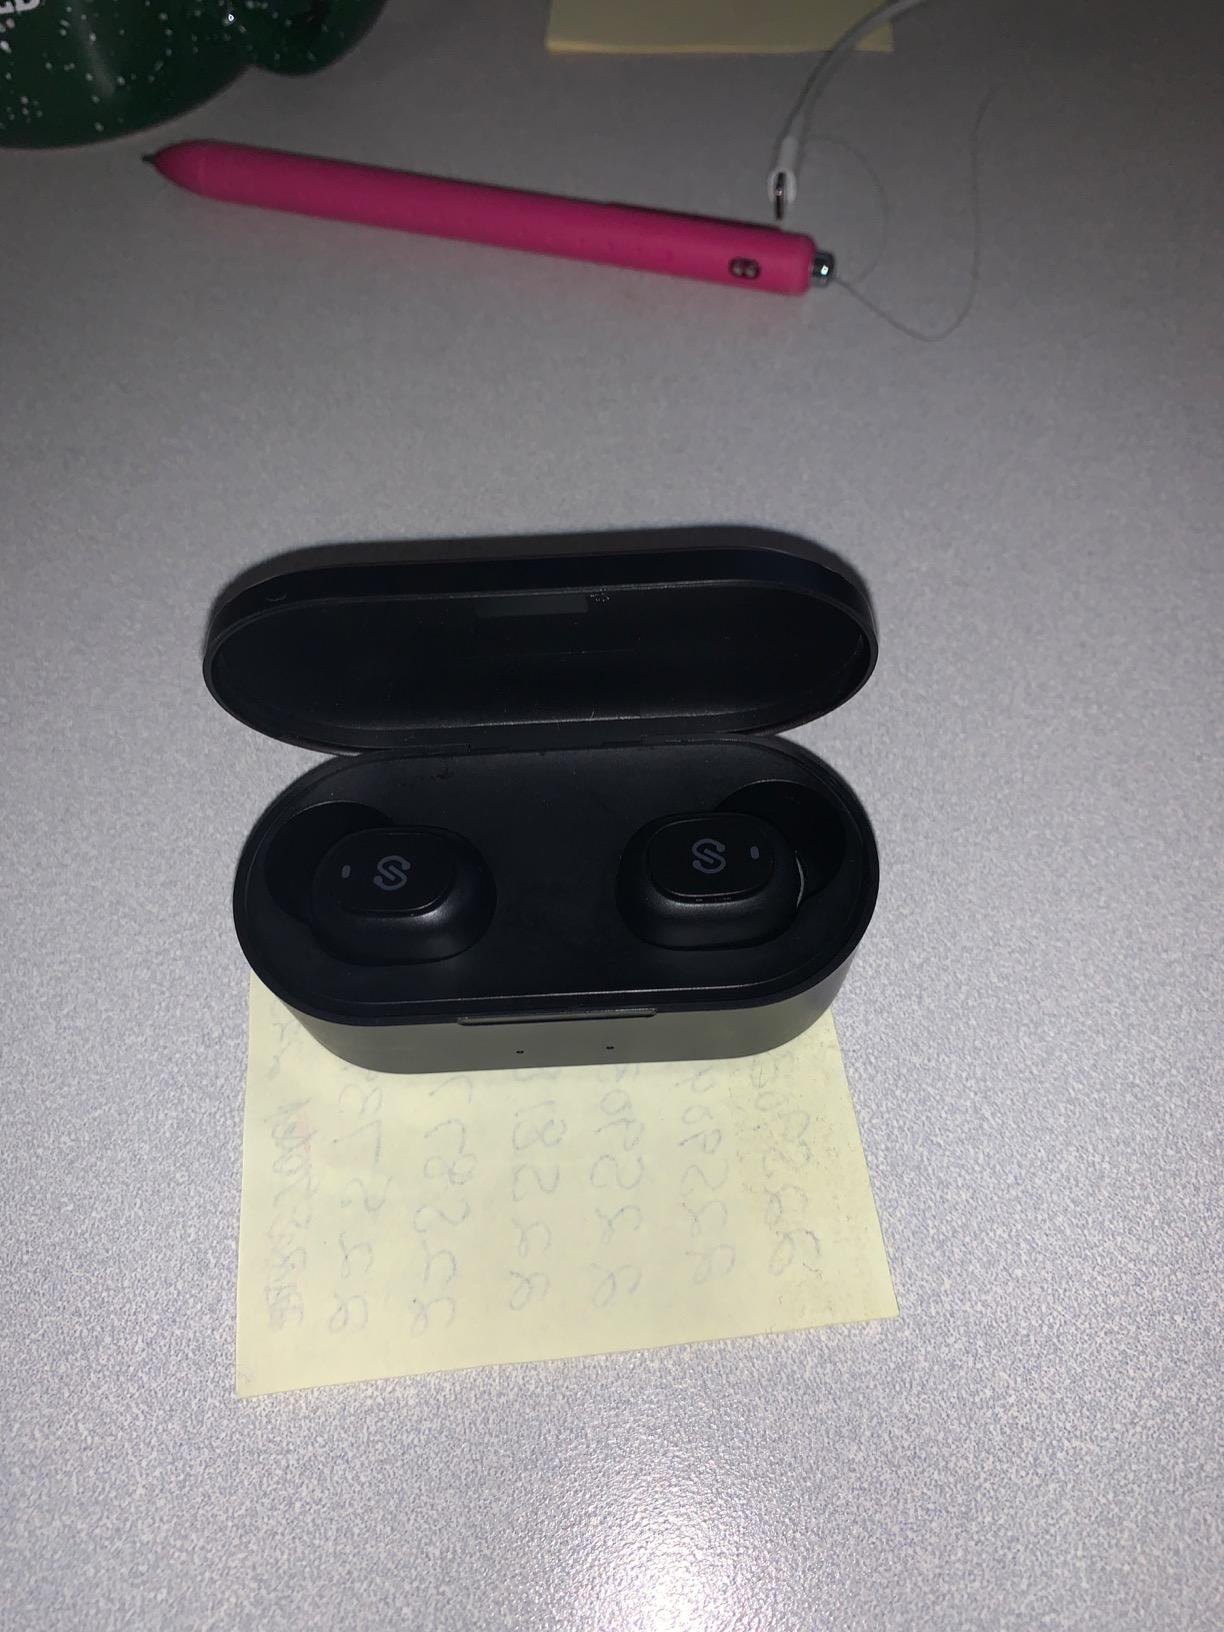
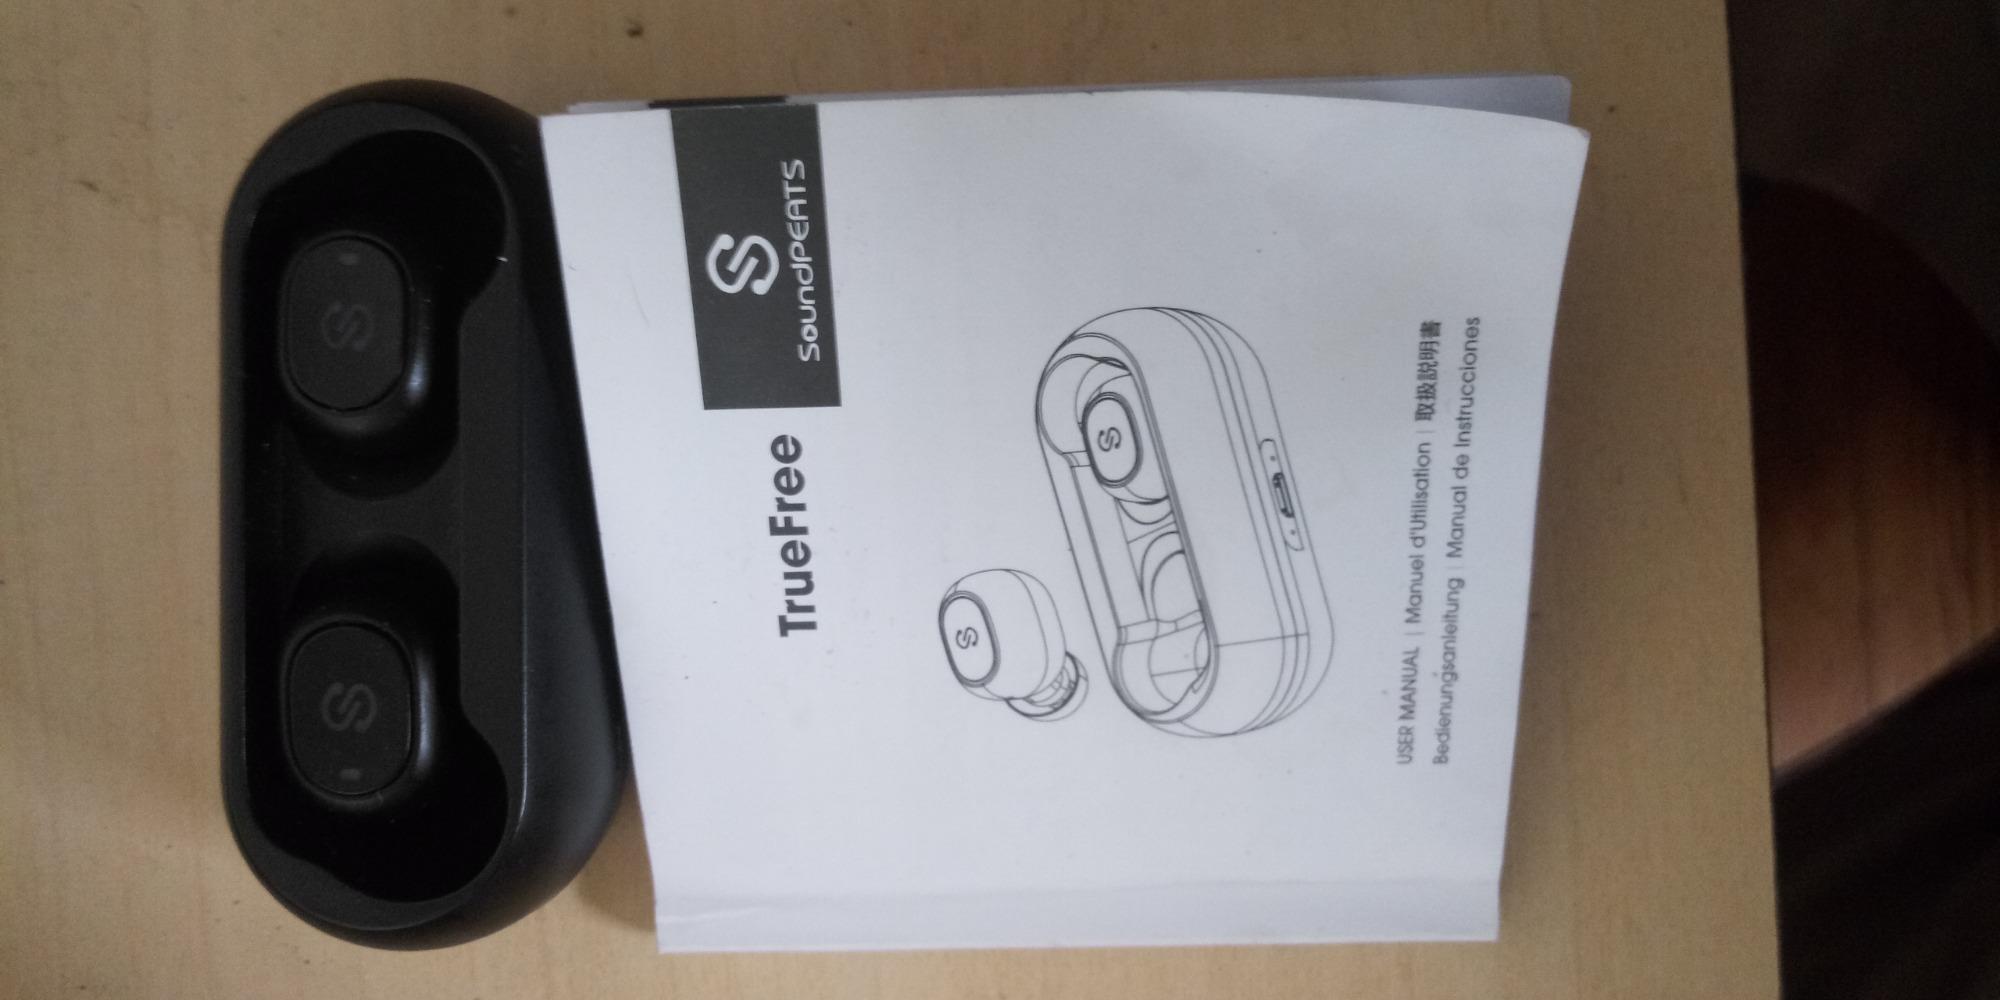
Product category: earbuds
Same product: no